Sally (musical)

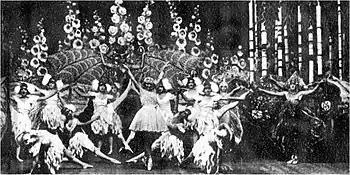
The Butterfly Ballet

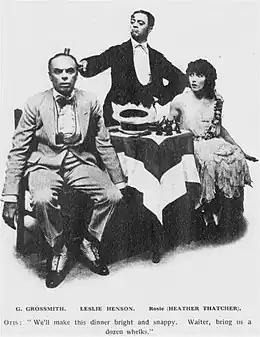
Scene from the London production

The musical enjoyed a successful production in 1921 in London at the Winter Garden Theatre, starring British musical comedy veterans George Grossmith Jr. and Leslie Henson, which ran for 387 performances.